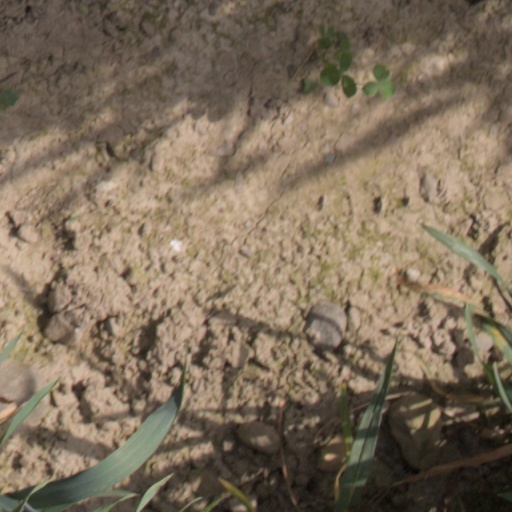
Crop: wheat